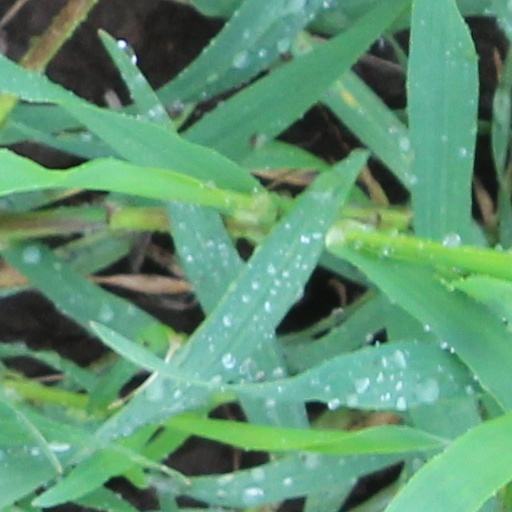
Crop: wheat